Helen Boyce

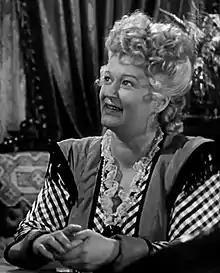
Boyce in "Abilene Town" (1946)

Helen Boyce, (born Helen Boise; September 24, 1918 – February 27, 1997) was an American film actress of the 1940s.